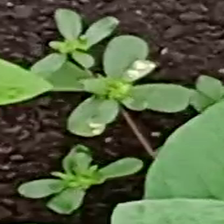
Weed species: Choti_dudhi_(Euphorbia_hirta)